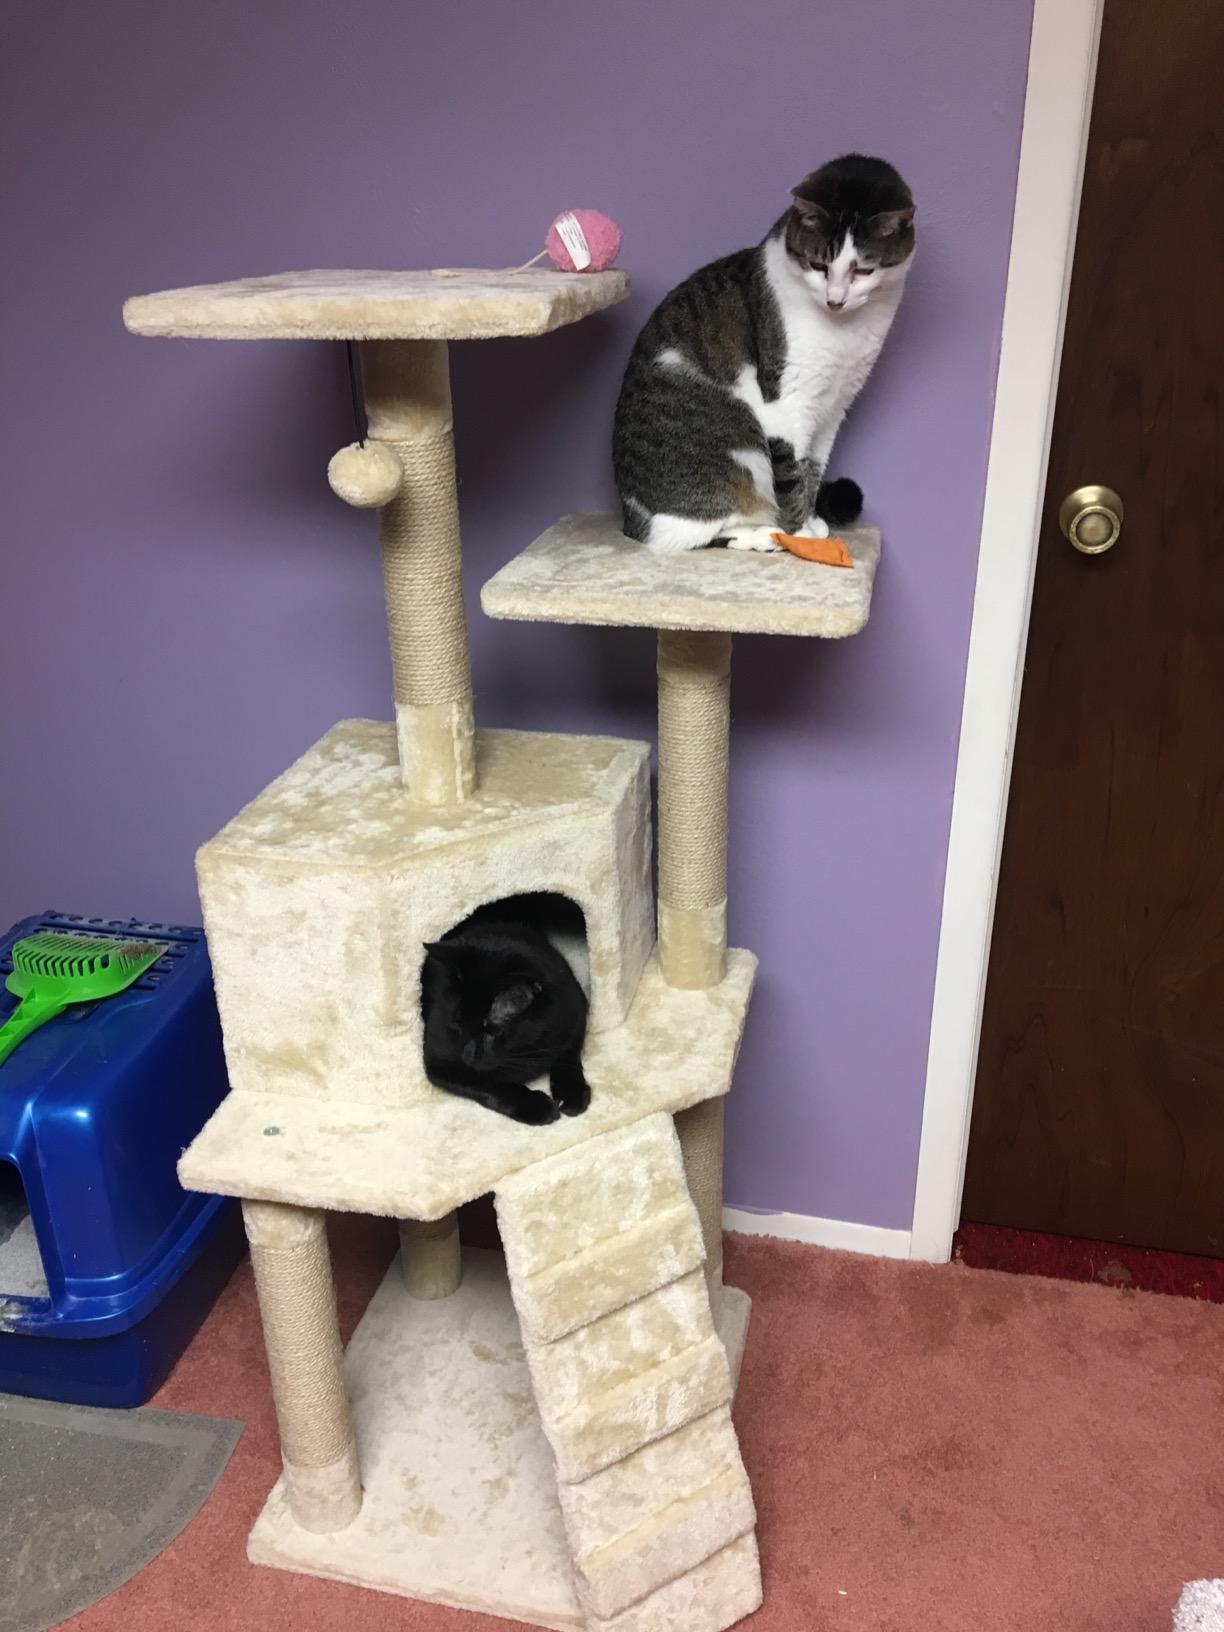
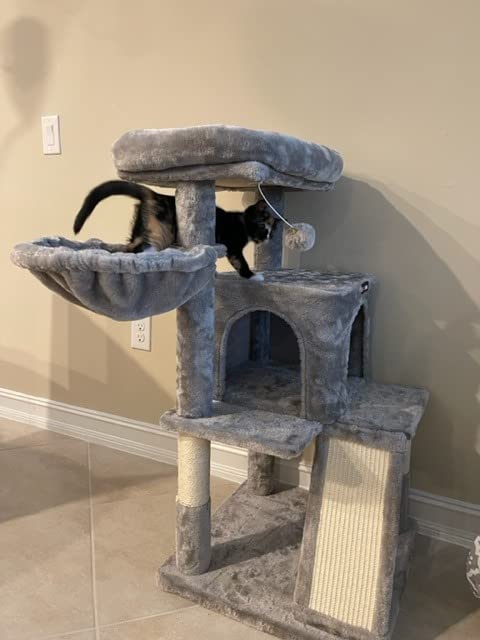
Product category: items_cat tree
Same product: no